C. W. Smith (writer)

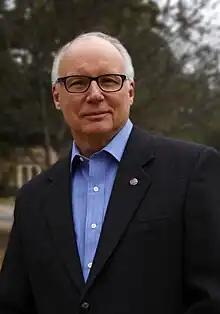
C.W. Smith

C. W. Smith (full name Charles William Smith) was born in Corpus Christi, Texas, and grew up in Hobbs, New Mexico, and oil town 12 miles from the Texas border. His father, William, worked for Gulf Oil as an engineer, and the family moved a number of times for his work before settling in Hobbs. Smith told journalist Sean Mitchell in 2022 that his childhood was a happy one, describing himself as growing up with other "free-range kids" in the oil camp of his hometown.“I just accepted it for what it was,” Charlie says about the oil industry of his youth. “Everybody I knew, their parents worked for oil companies. I never questioned it really.” In the summers of high school and college, he worked as a roustabout on the oil fields, gaining hands-on experience he would later put to good use in his books, including this one..Smith went on to receive a B.A. in English from the University of North Texas in 1964 and an M.A. in English from Northern Illinois University in 1967. After teaching at Southwest Missouri State University, he moved to Mexico for a year to work on his first novel, "Thin Men of Haddam". Published by Viking/Grossman in 1973, the book was the first of two of Smith's works to win the Jesse H. Jones Award from the Texas Institute of Letters for the Best Novel by a Texan or about Texas and was recognized by the Southwestern Library Association for making a "distinguished contribution to an understanding of a vital social issue in the American Southwest".